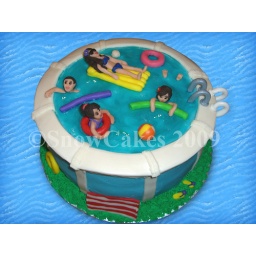
Yellow cake with whipped vanilla filling covered in buttercream. Swimmers and pool toys are all white chocolate